Bendigo

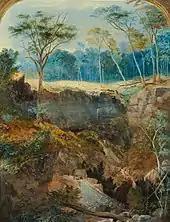
Deep Gully Mine, 1857

During 1852, under the direction of the Surveyor General of Victoria, Robert Hoddle, William Swan Urquhart was making a general survey of Mount Alexander and the surrounding ranges and the goldfields. He fixed the site of the township as "Sandhurst". On 13 July 1852, Hoddle passed on to Urquhart the request of Lieutenant-Governor La Trobe for a plan of the Mount Alexander gold workings, and his order that he mark out a reserve at the junction of Golden Gully with Bendigo Creek, and the camp on the west side of the creek below the junction. In late August La Trobe wanted him to report urgently on the best reserves for agriculture in the district. By 26 November he had mapped Bendigo Creek and Myers Creek and his survey of the Bendigo Valley and environs marked township reserves at Bullock Creek, Ravenswood and Happy Jack where settlement was already taking place. His plan "General Survey of the Bendigo Goldfields showing the proposed reserves for townships. Drawn by W. S. Urquhart, Melbourne, November 1852" recommended sites for national schools, churches, markets and other public purposes reserved from sale.